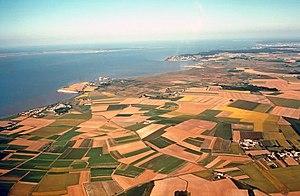
Découverte en 1975, par Jacques DASSIÉ, prospecteur aérien, la ville portuaire gallo-romaine de NOVIOREGUM est localisée sur la commune de Barzan, en Charente Maritime. Entourée d'un cercle de collines, elle se situe rive droite de la Gironde, près de Talmont-sur-Gironde. De grandes fouilles, initialisées par les Facultés de Bordeaux, La Rochelle, Poitiers, avec le concours de l'ASSA Barzan, de la DRAC Poitou-Charentes ont porté sur le temple du Fâ et son péribole, la Grande Avenue, les Thermes, les horrea et le Théâtre.
Barzan est une commune du Sud-Ouest de la France, située dans le département de la Charente-Maritime. Ses habitants sont appelés les Barzanais et les Barzanaises.